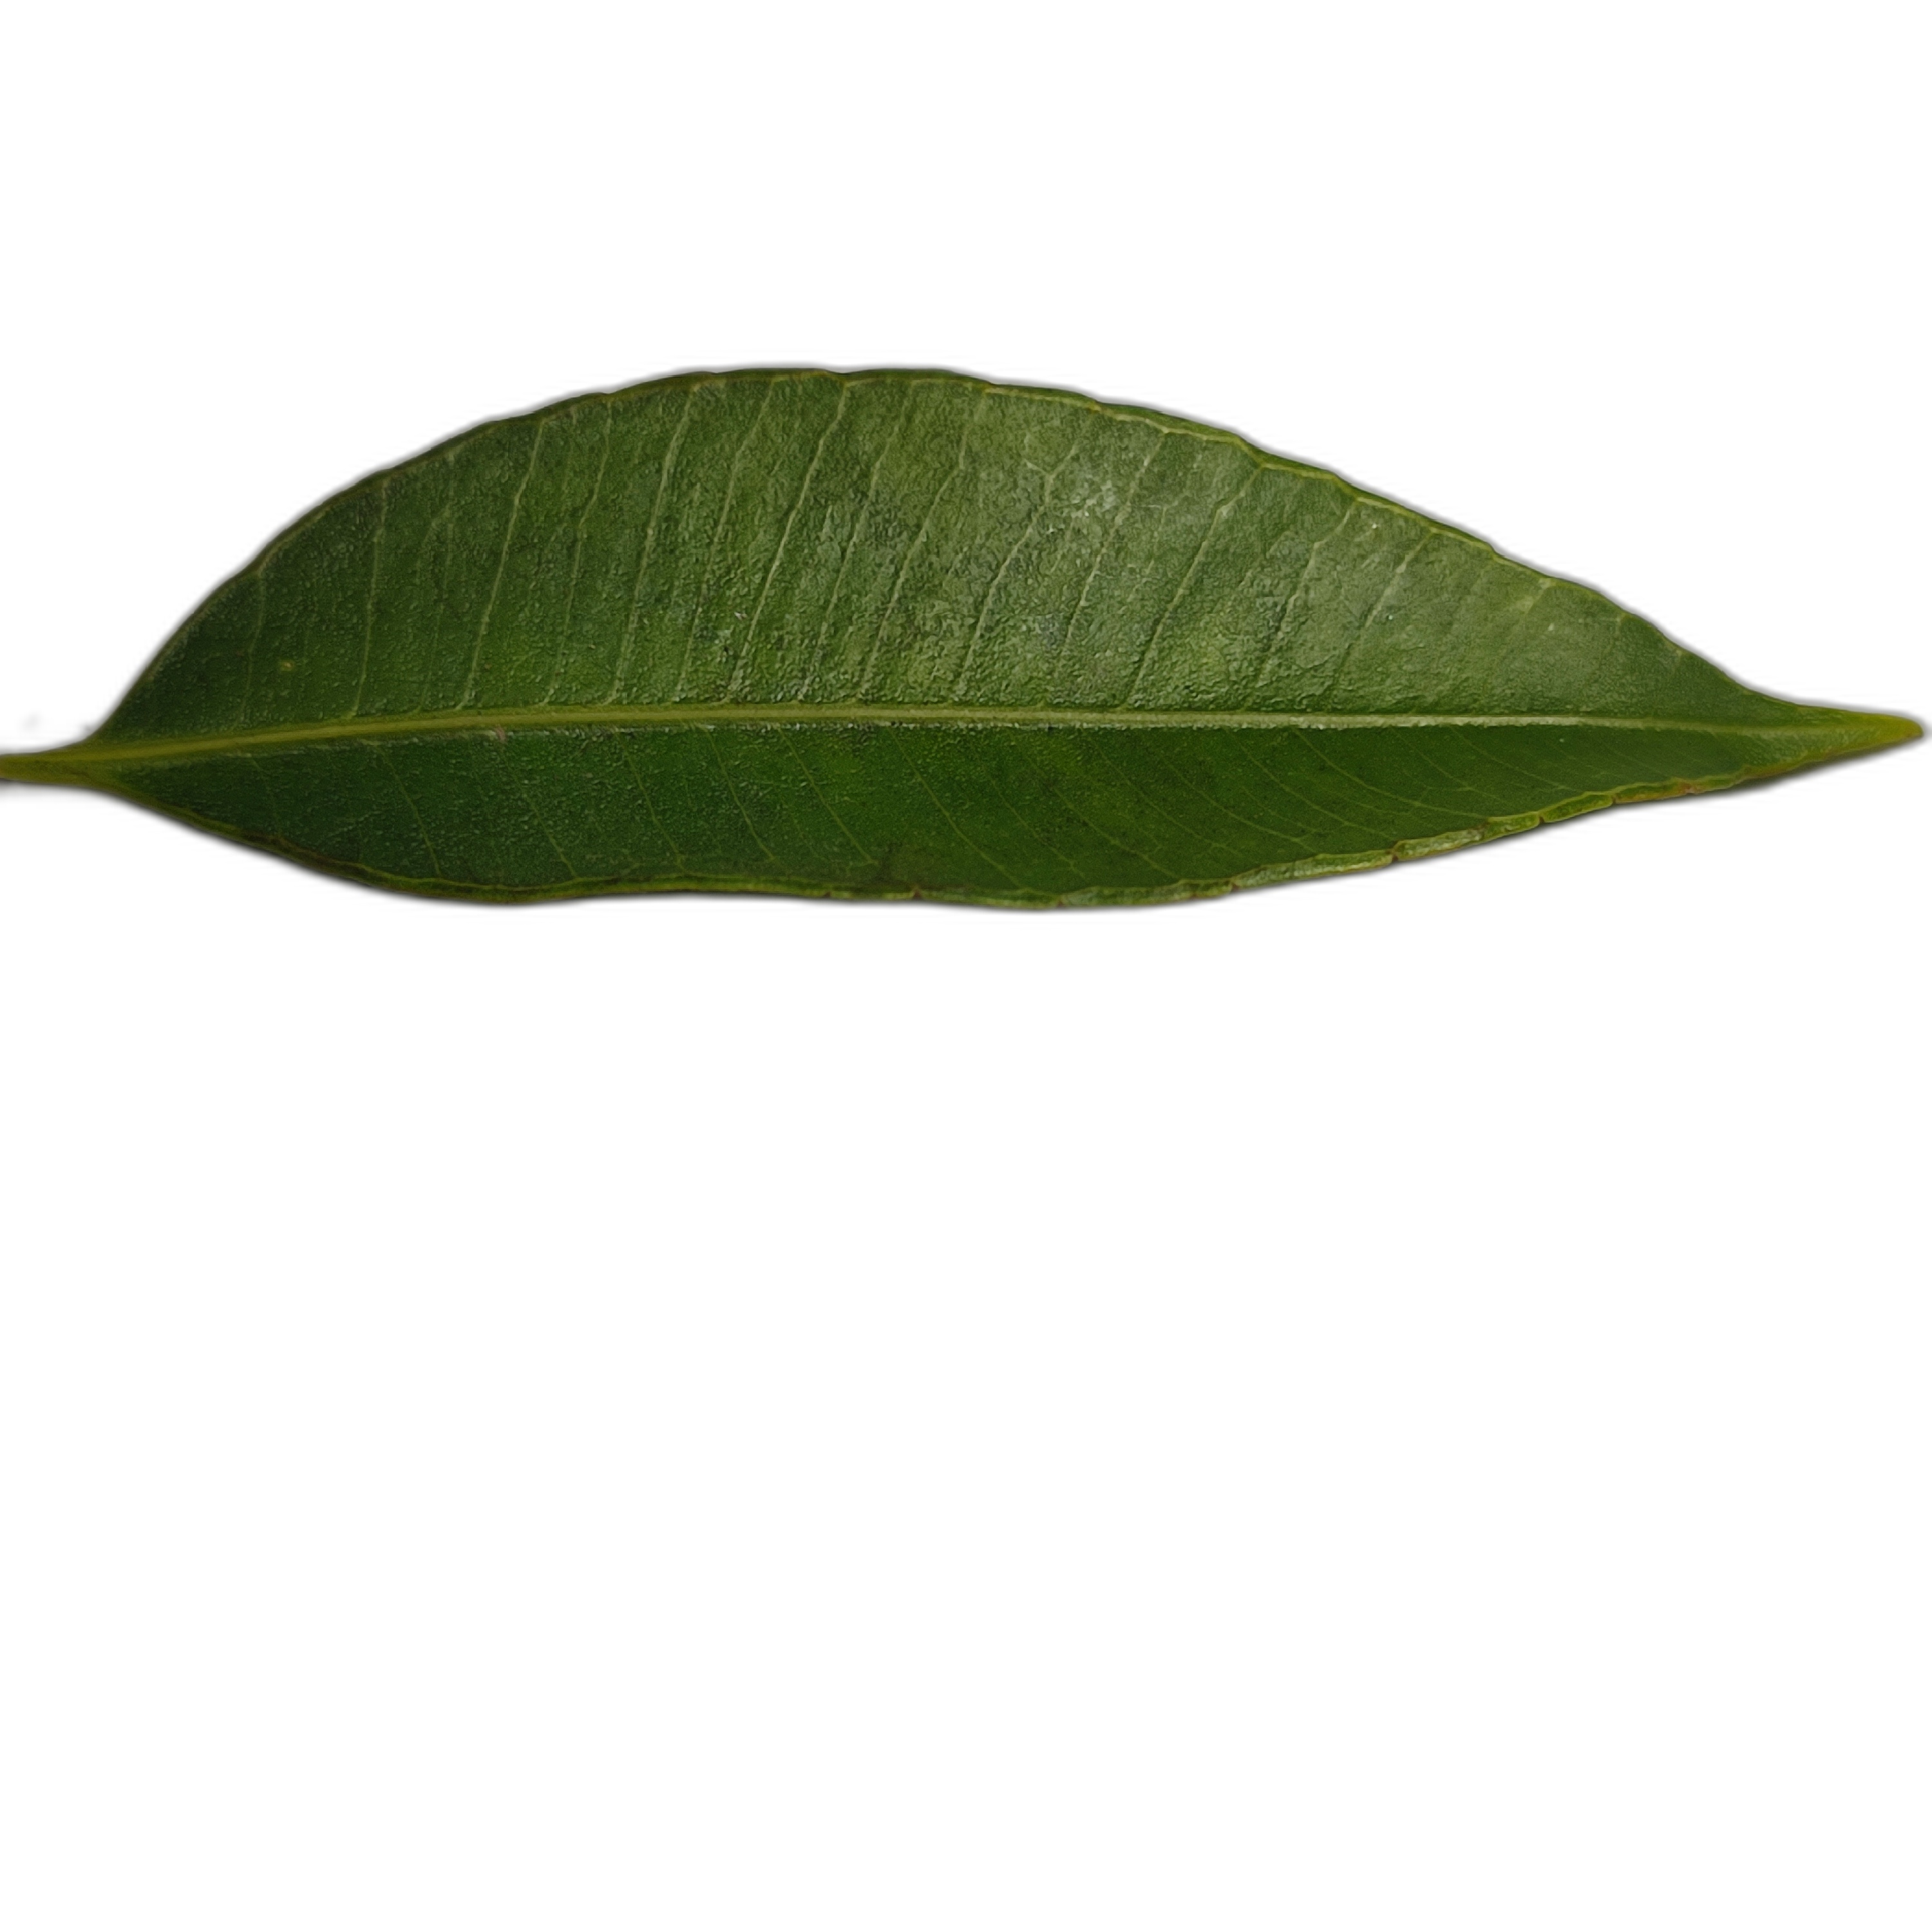
Label: healthy